John Duckworth (politician)

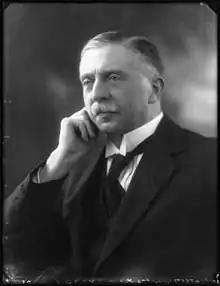
John Duckworth

John Duckworth (1 November 1863 – 22 January 1946) was an English Liberal Party politician and cotton manufacturer.